Ludwig Goiginger

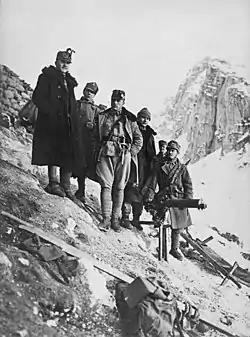

After the Italian entry into World War I, Goiginger was sent to the Italian front, where on 5 June 1915, he received command of the Division Pustertal, in the Tyrol defense command's District V, commanded by "General der Kavallerie" Viktor Dankl von Krasnik. Goiginger was engaged in combat along the Dolomites, where on 17 April 1916, at the Col di Lana command sector, the explosion of a passage mined by Italian sappers engulfed a whole "Kaiserjäger" company.